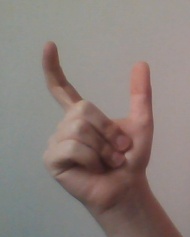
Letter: nun